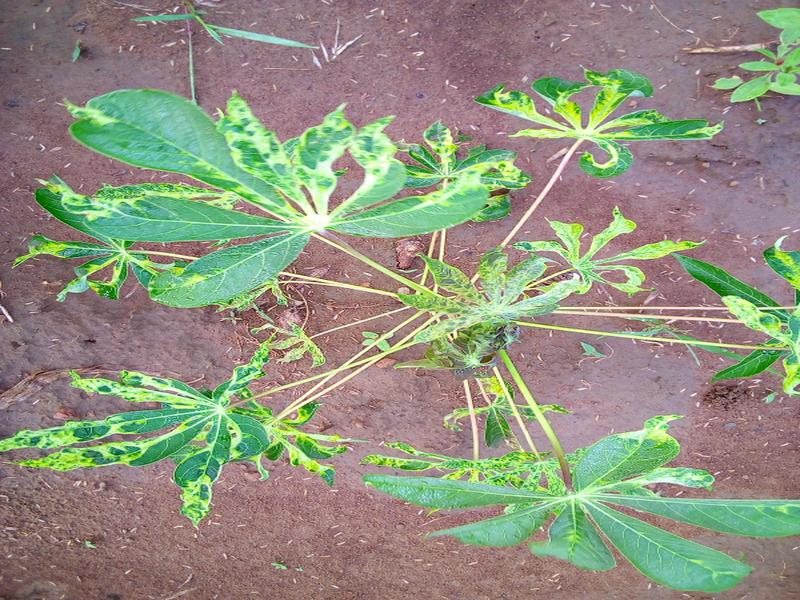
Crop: cassava
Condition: mosaic_disease